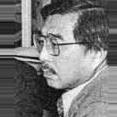
Age: 67